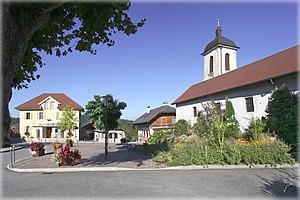
Centre du village de Chapeiry